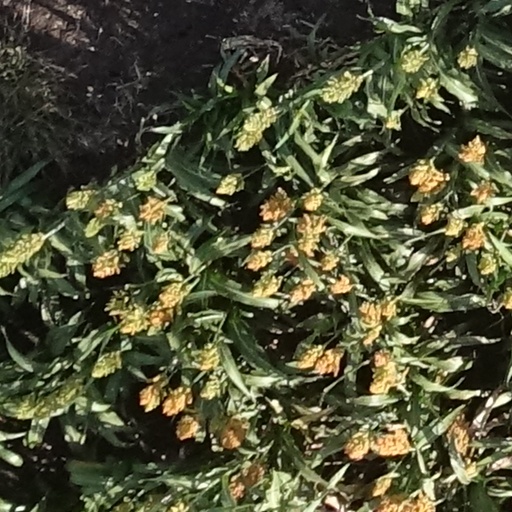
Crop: sorghum